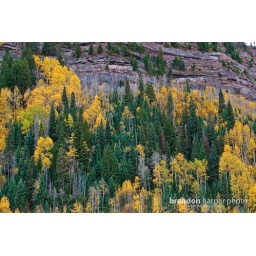
Aspen trees dot the landscape with vibrant gold and orange leaves in the Rocky Mountains of Colorado